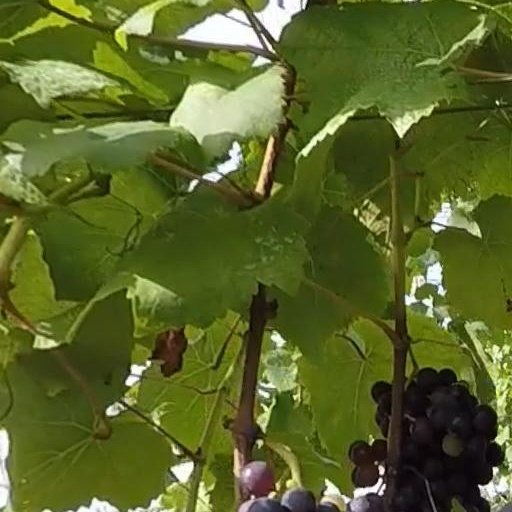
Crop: grape